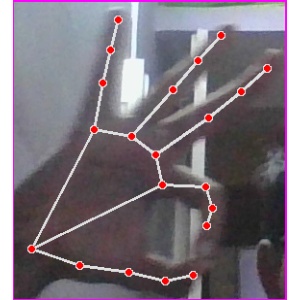
अक्षर: ण